Gevgelija

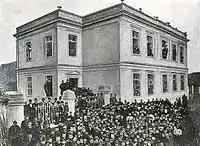
The Greek "Tsouflidion School" of Gevgeli

In the late 19th and early 20th century, Gevgelija was part of the Salonica Vilayet of the Ottoman Empire. According to the statistics of the French geographer Alexandre Synvet, the town had a total Christian population of 290 families (1.740 people) in 1878, consisting of 35 Bulgarian Christian ones and 255 Greek Christian families. The town had also 4 Greek schools. According to Bulgarian Exarchate secretary Dimitar Mishev (D. M. Brancoff), in 1905 the town had a population of 4,375 Christians, consisting of 2.240 Patriarchist Bulgarians (Grecomans), 1.840 Exarchist Bulgarians, 80 Serbian Patriarchist Bulgarians (Serbomans), 8 Uniat Bulgarians, 90 Roma people, 72 Vlachs (Megleno-Romanians), 30 Albanians and 15 Greeks.